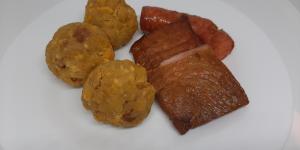
tacacho con cecina y chorizo